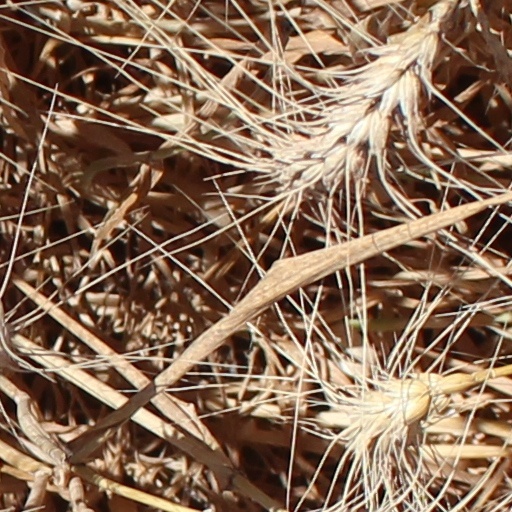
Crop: wheat